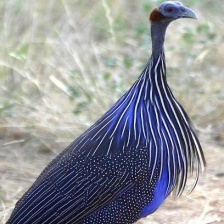
Species: VULTURINE GUINEAFOWL
Scientific name: ACRYLLIUM VULTURINUM